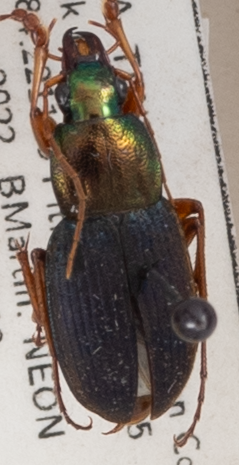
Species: Chlaenius emarginatus
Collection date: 2022-08-03
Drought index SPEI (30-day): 2.09
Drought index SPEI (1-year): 0.9
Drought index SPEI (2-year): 0.47